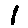
Label: 1